Radomsko

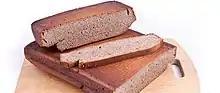
Tatarczuch from Radomsko, a traditional local sweet brown bread

The officially protected traditional foods originating from Radomsko are "radomszczańska zalewajka" and tatarczuch of Radomsko (as designated by the Ministry of Agriculture and Rural Development of Poland). "Radomszczańska zalewajka" is a distinct type of zalewajka, a traditional Polish soup made of diced and boiled potatoes, sour rye ("żur") made of sourdough bread, and słonina with skwarki. It differs from other types by the use of dried mushrooms and local smetana. Tatarczuch is a sweet, honey-tasting brown bread made of buckwheat flour.